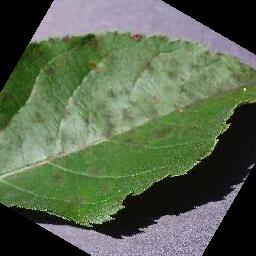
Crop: apple
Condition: scab